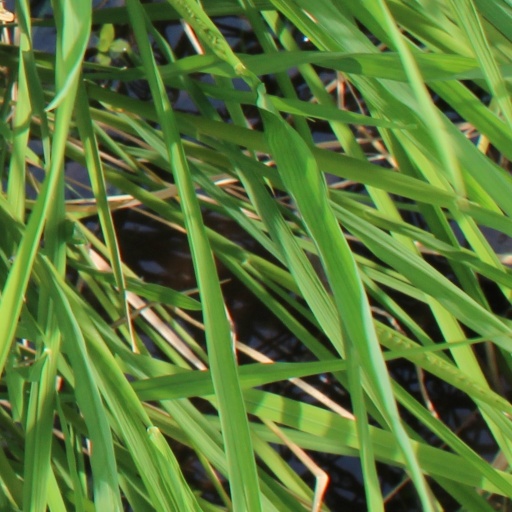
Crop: rice